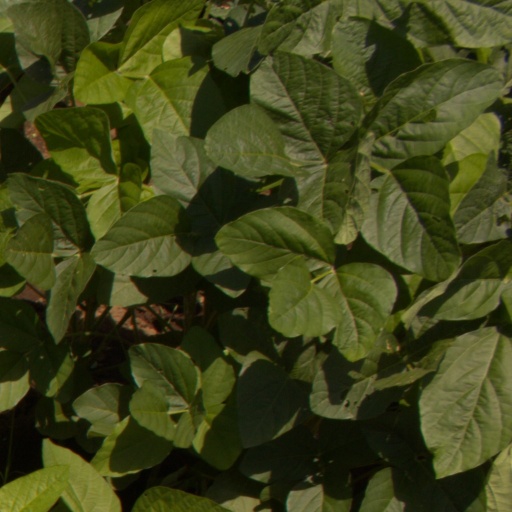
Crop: soybean